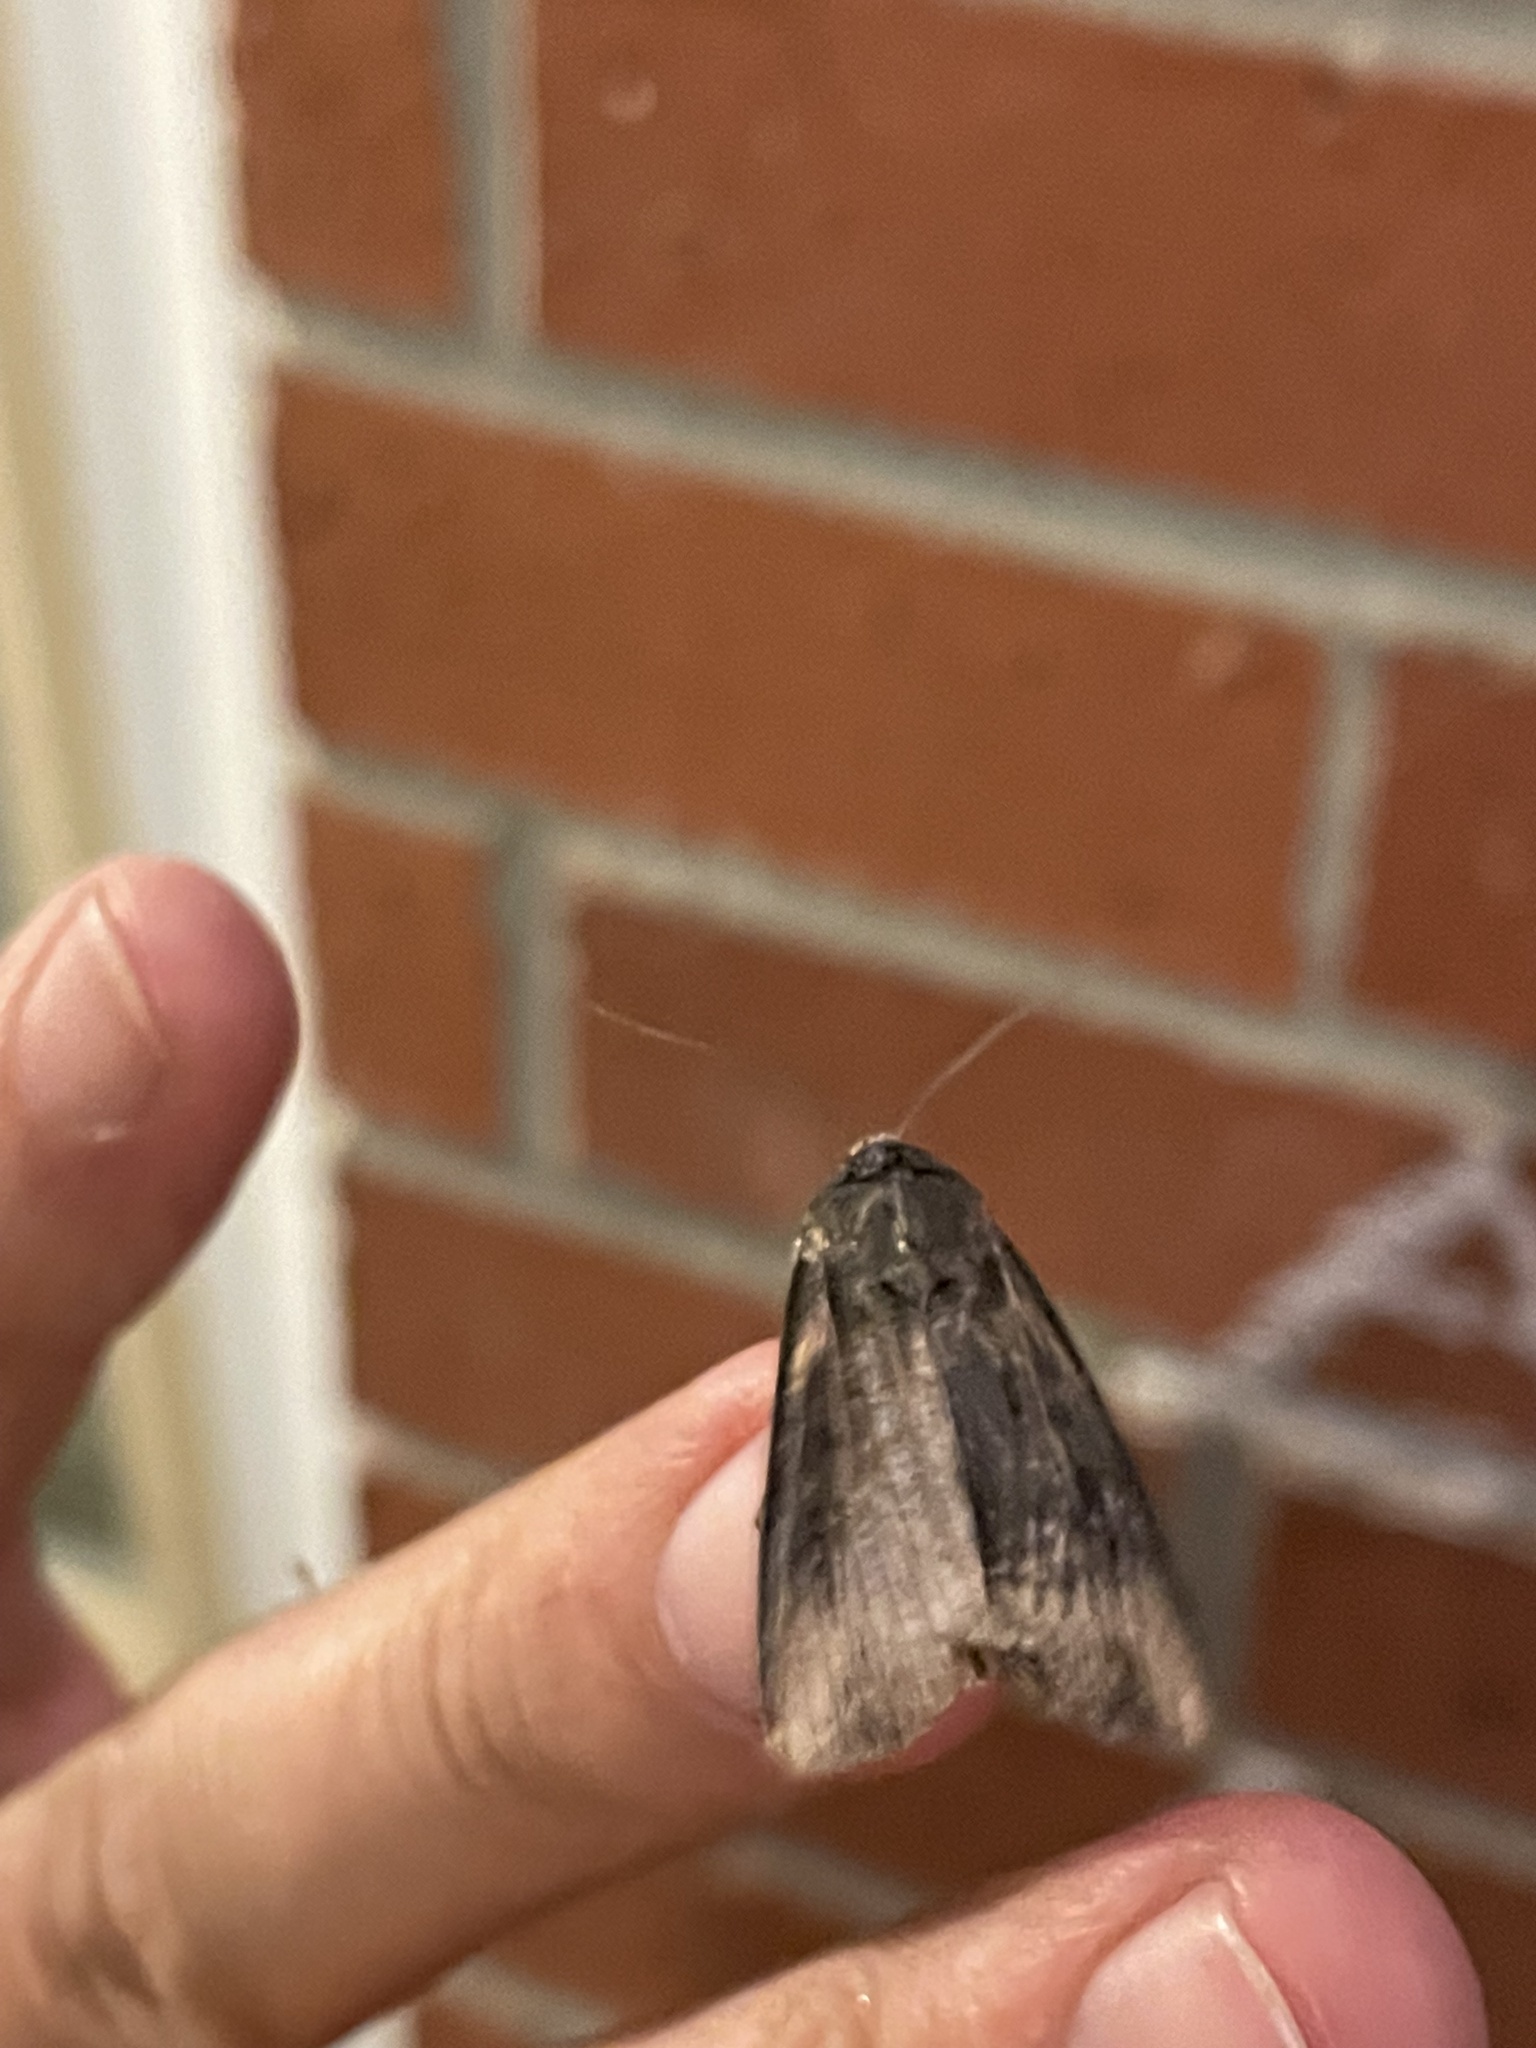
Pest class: cutworms